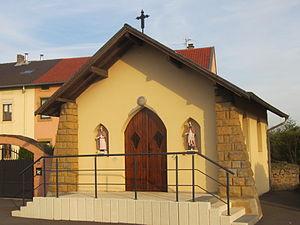
Illange [prononcé Illéng ou Illéngen en Platt ] est une commune du nord-ouest du département de la Moselle à quelques kilomètres de Thionville. Elle se situe sur la rive droite de la Moselle sur une colline où se dissimule discrètement dans une forêt un groupe fortifié.